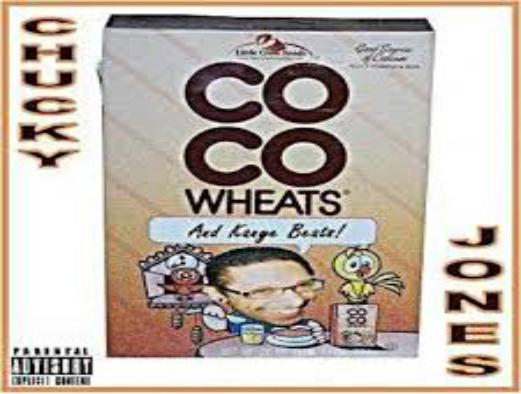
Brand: CoCo Wheats
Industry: Food